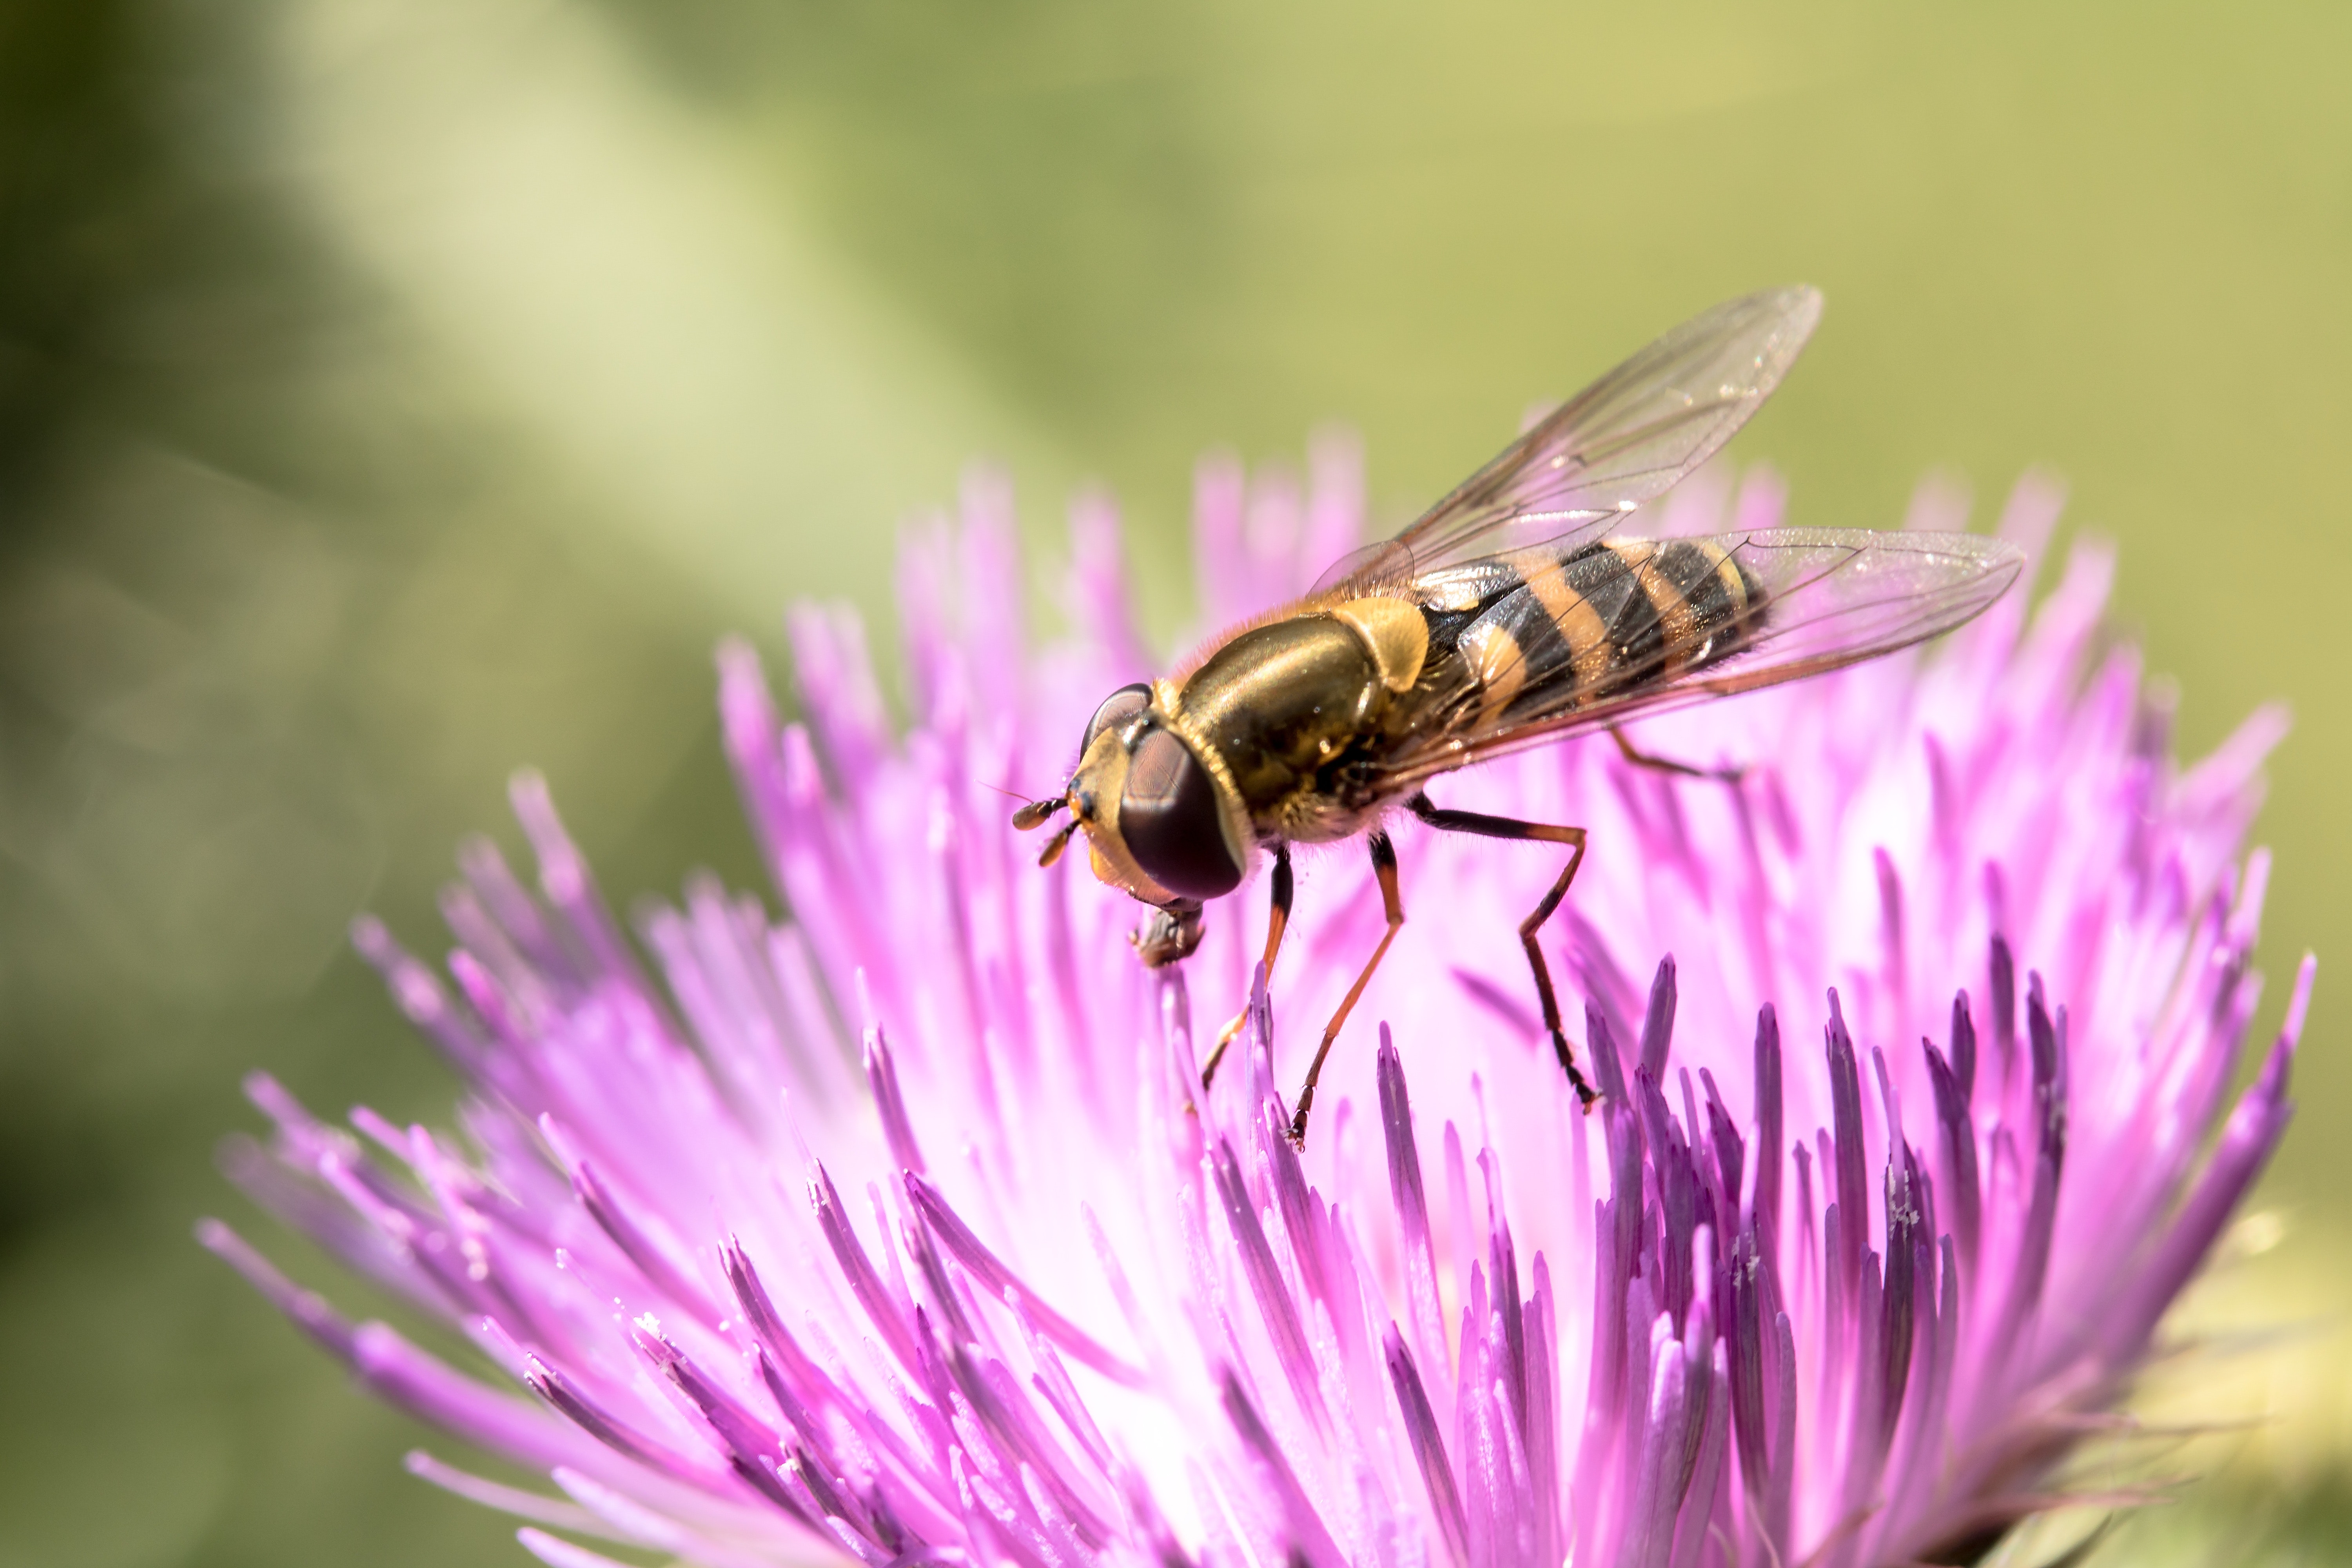
honeybee, insect, bee, Megachilidae, invertebrate, membrane winged insect, tachinidae, pollinator, flower, plant, hoverfly, pollen, fly, macro photography, pest, hornet, nectar, close up, arthropod, flowering plant, blowflies, bumblebee, stable fly, petal, wildflower, photography, thistle, aster, net winged insects, silybum, wasp, carpenter bee